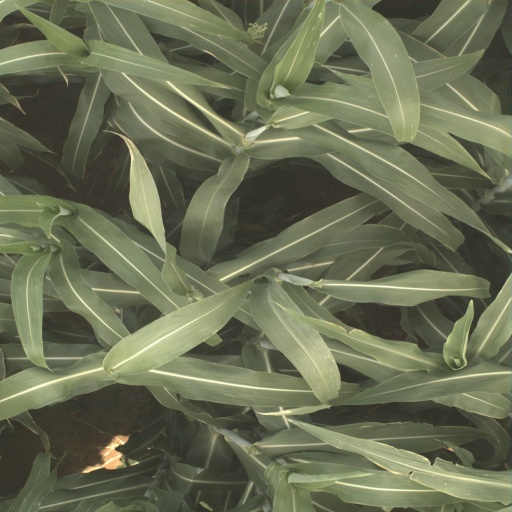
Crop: sorghum